Quaiser Khalid

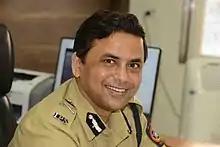
Quaiser Khalid

Quaiser Khalid (Hindi: क़ैसर खालीद; Urdu: قیصر خالد | born 19 July 1971) is an officer of the Indian Police Service (IPS), currently working as Inspector General of Police, Motor Transport, Maharashtra State, Pune.